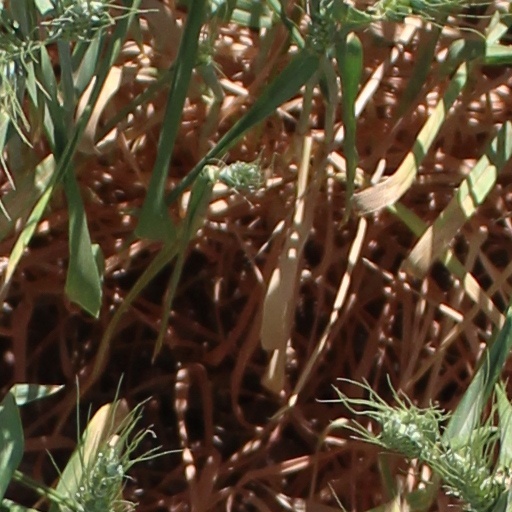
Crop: wheat